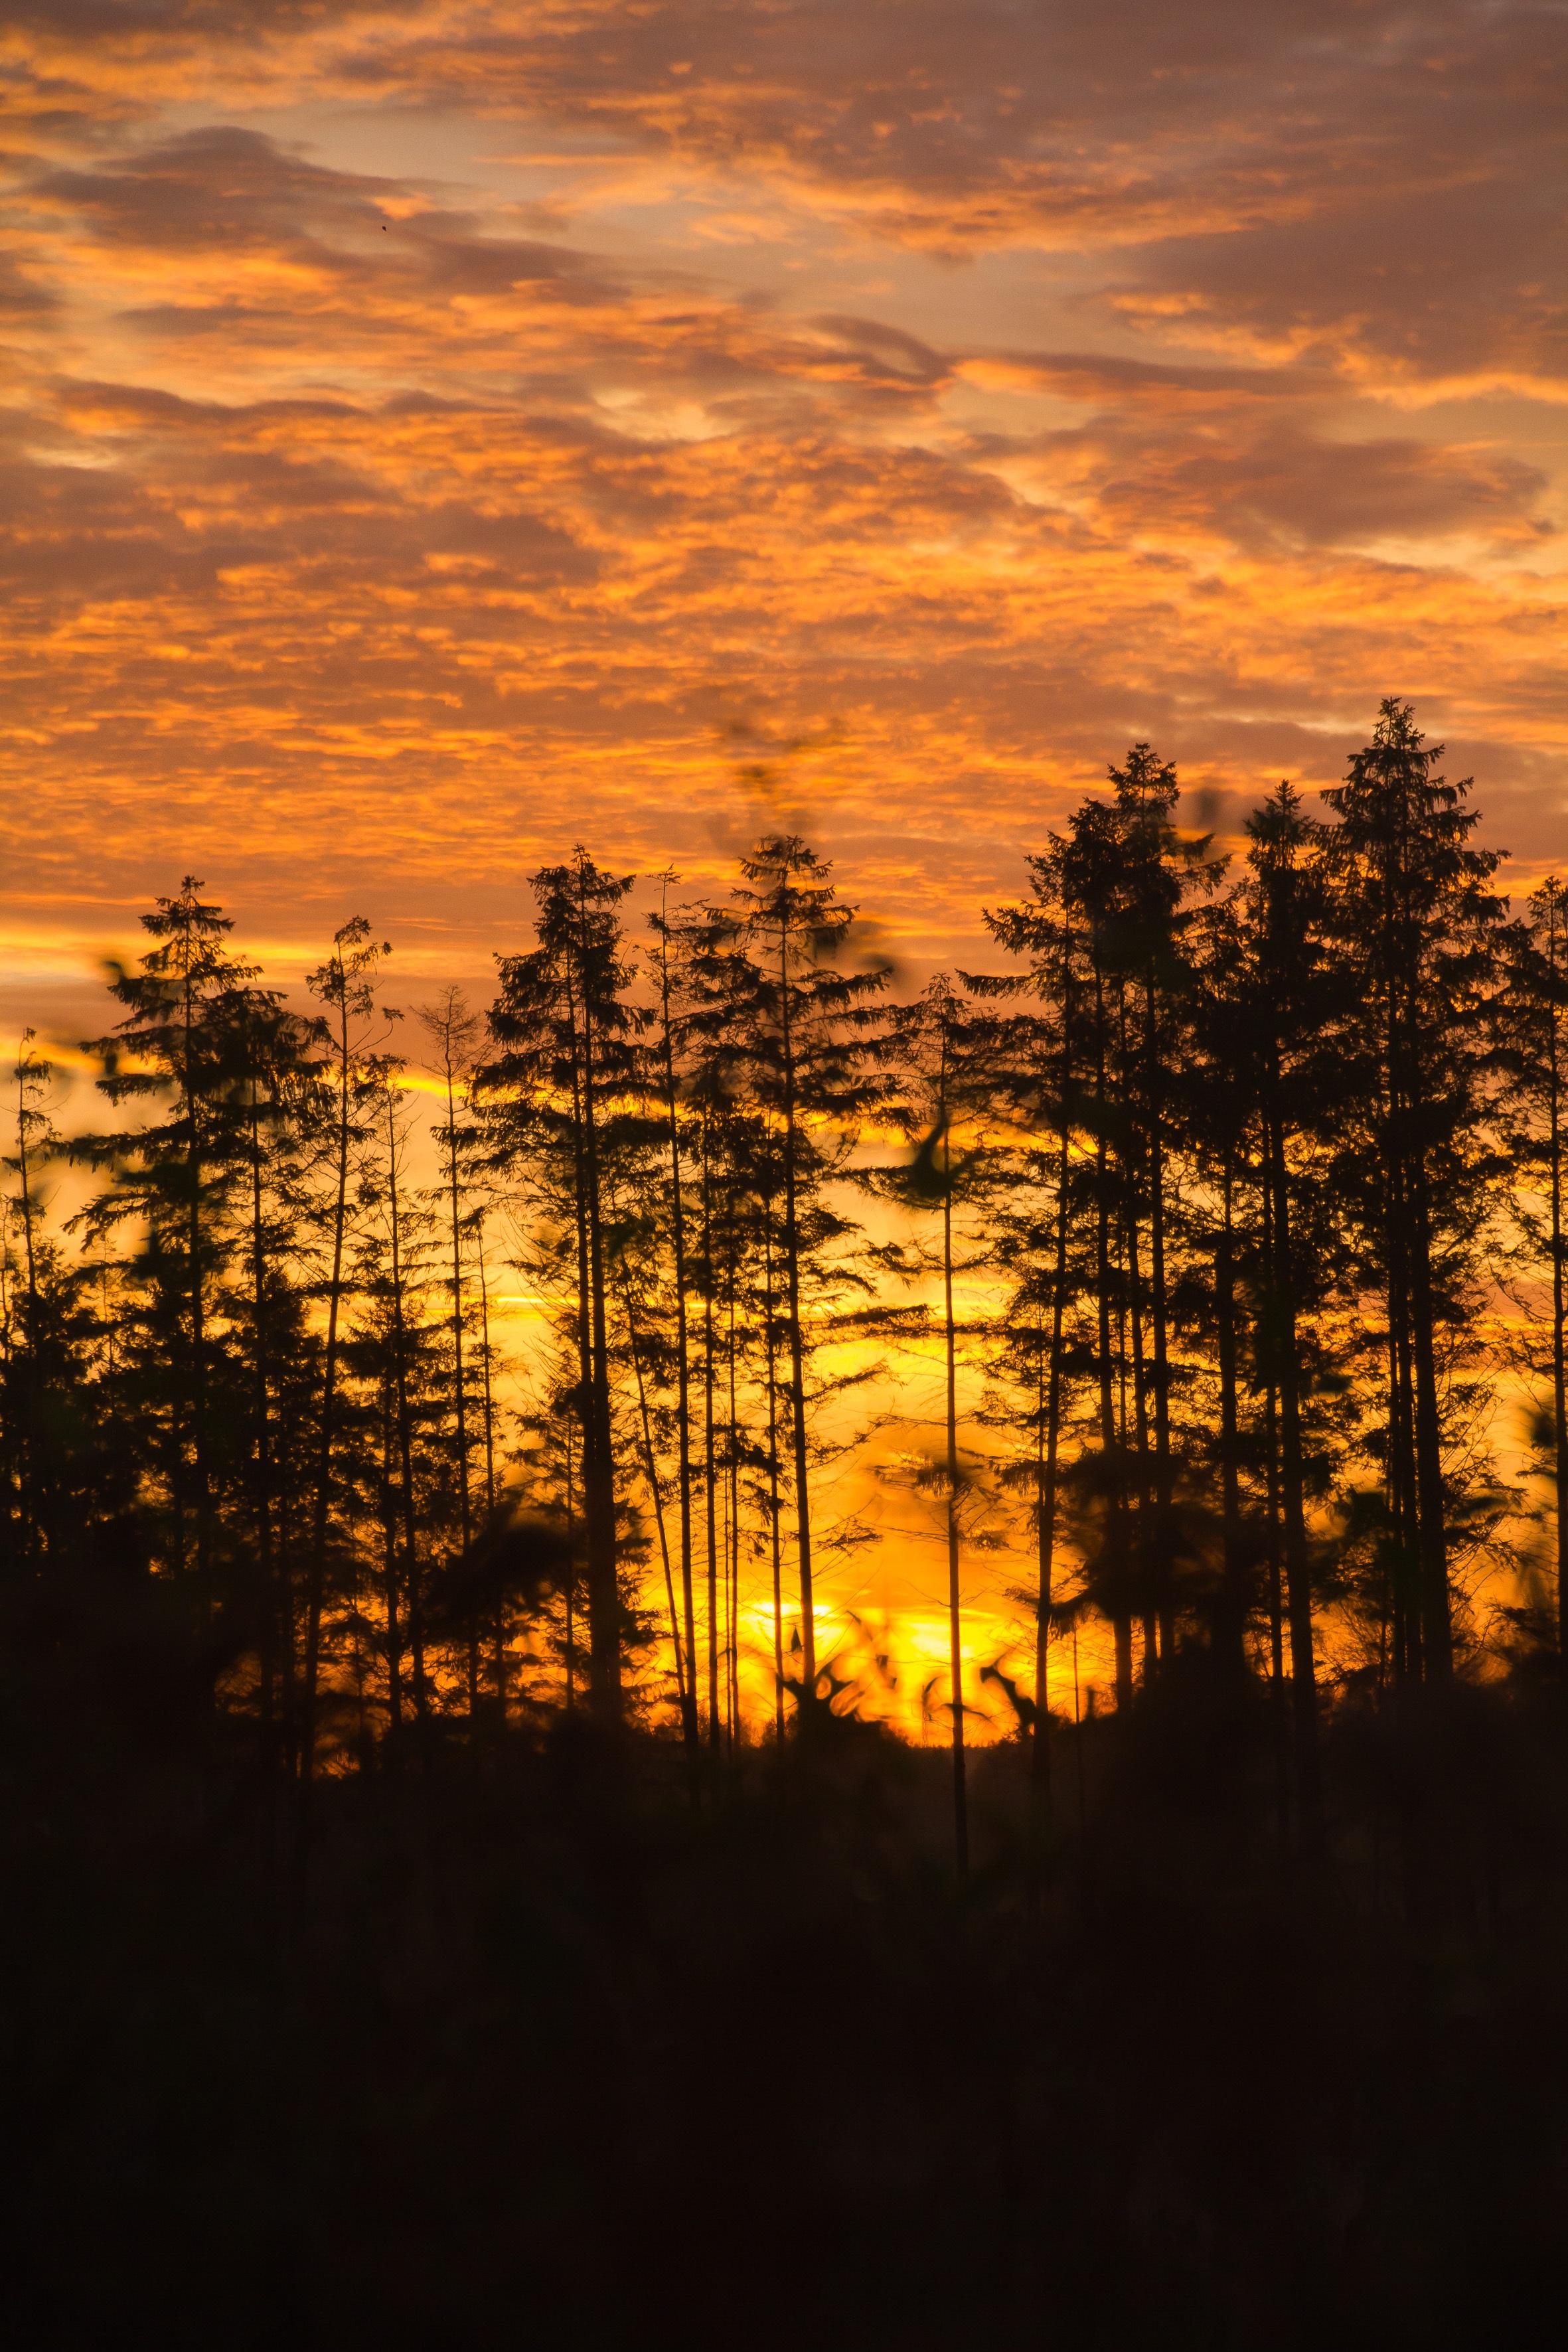
nature, cloud, sky, sun, sunrise, sunset, sunlight, morning, dawn, atmosphere, dusk, evening, reflection, trees, silhouettes, afterglow, morning sun, orange sky, red sky at morning, mosen